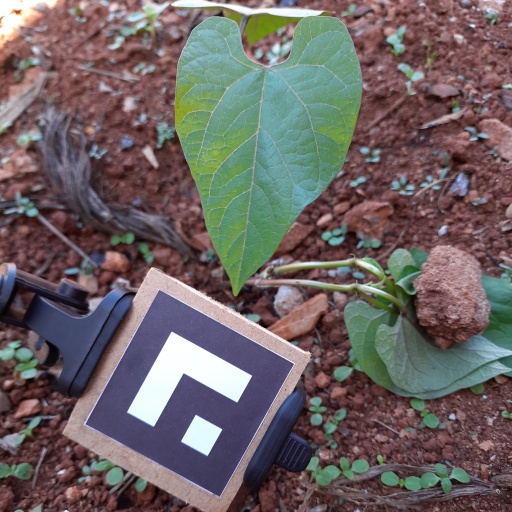
Observations: wavy surface, no eating holes, under shade